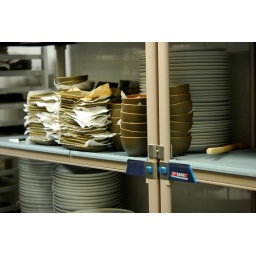
Brand spanking new heath table ware in the kitchen